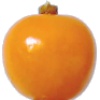
Label: physalis